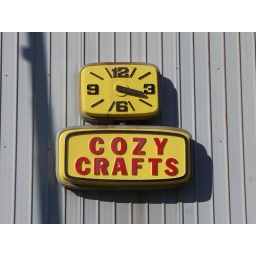
A clock and a plastic sign for Cozy Crafts in Holgate, Ohio.